Harald Penrose

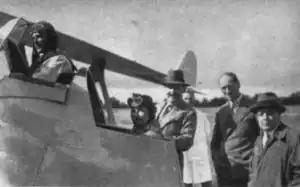
Harald Penrose (far left) Sir Ernest Petter (gunner's cockpit) Geoffrey T.R. Hill (pterodactyl designer) Mr Mettam, Capt. Stuart Keep (Pilot of the ill-fated Westland Dreadnought)(far right)

In amongst the test flying he found the time to design and construct (with the aid of his wife, who stitched the fabric covering) the Penrose Pegasus glider. To get a performance comparison, he flew at the August 1935 BGA competition at Sutton Bank, accumulating a total of 6 hours 25 minutes. Up to the outbreak of war, the Pegasus was flown at Kimmeridge when the weather was not compatible with sailing.